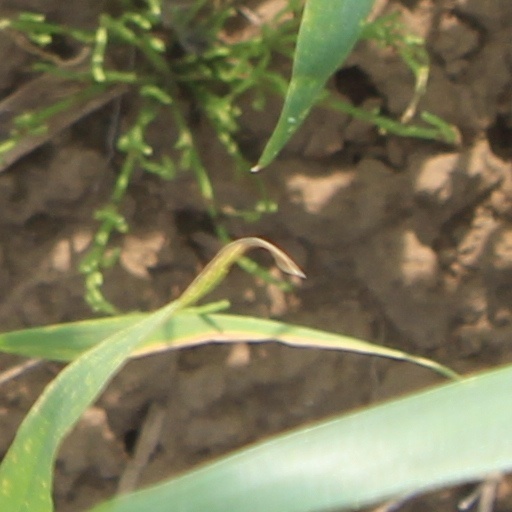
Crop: wheat